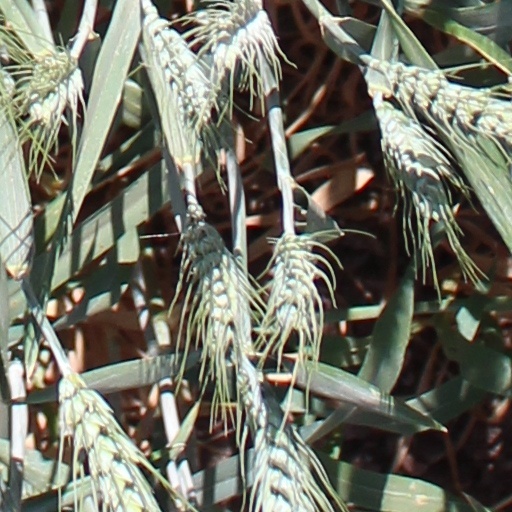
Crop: wheat